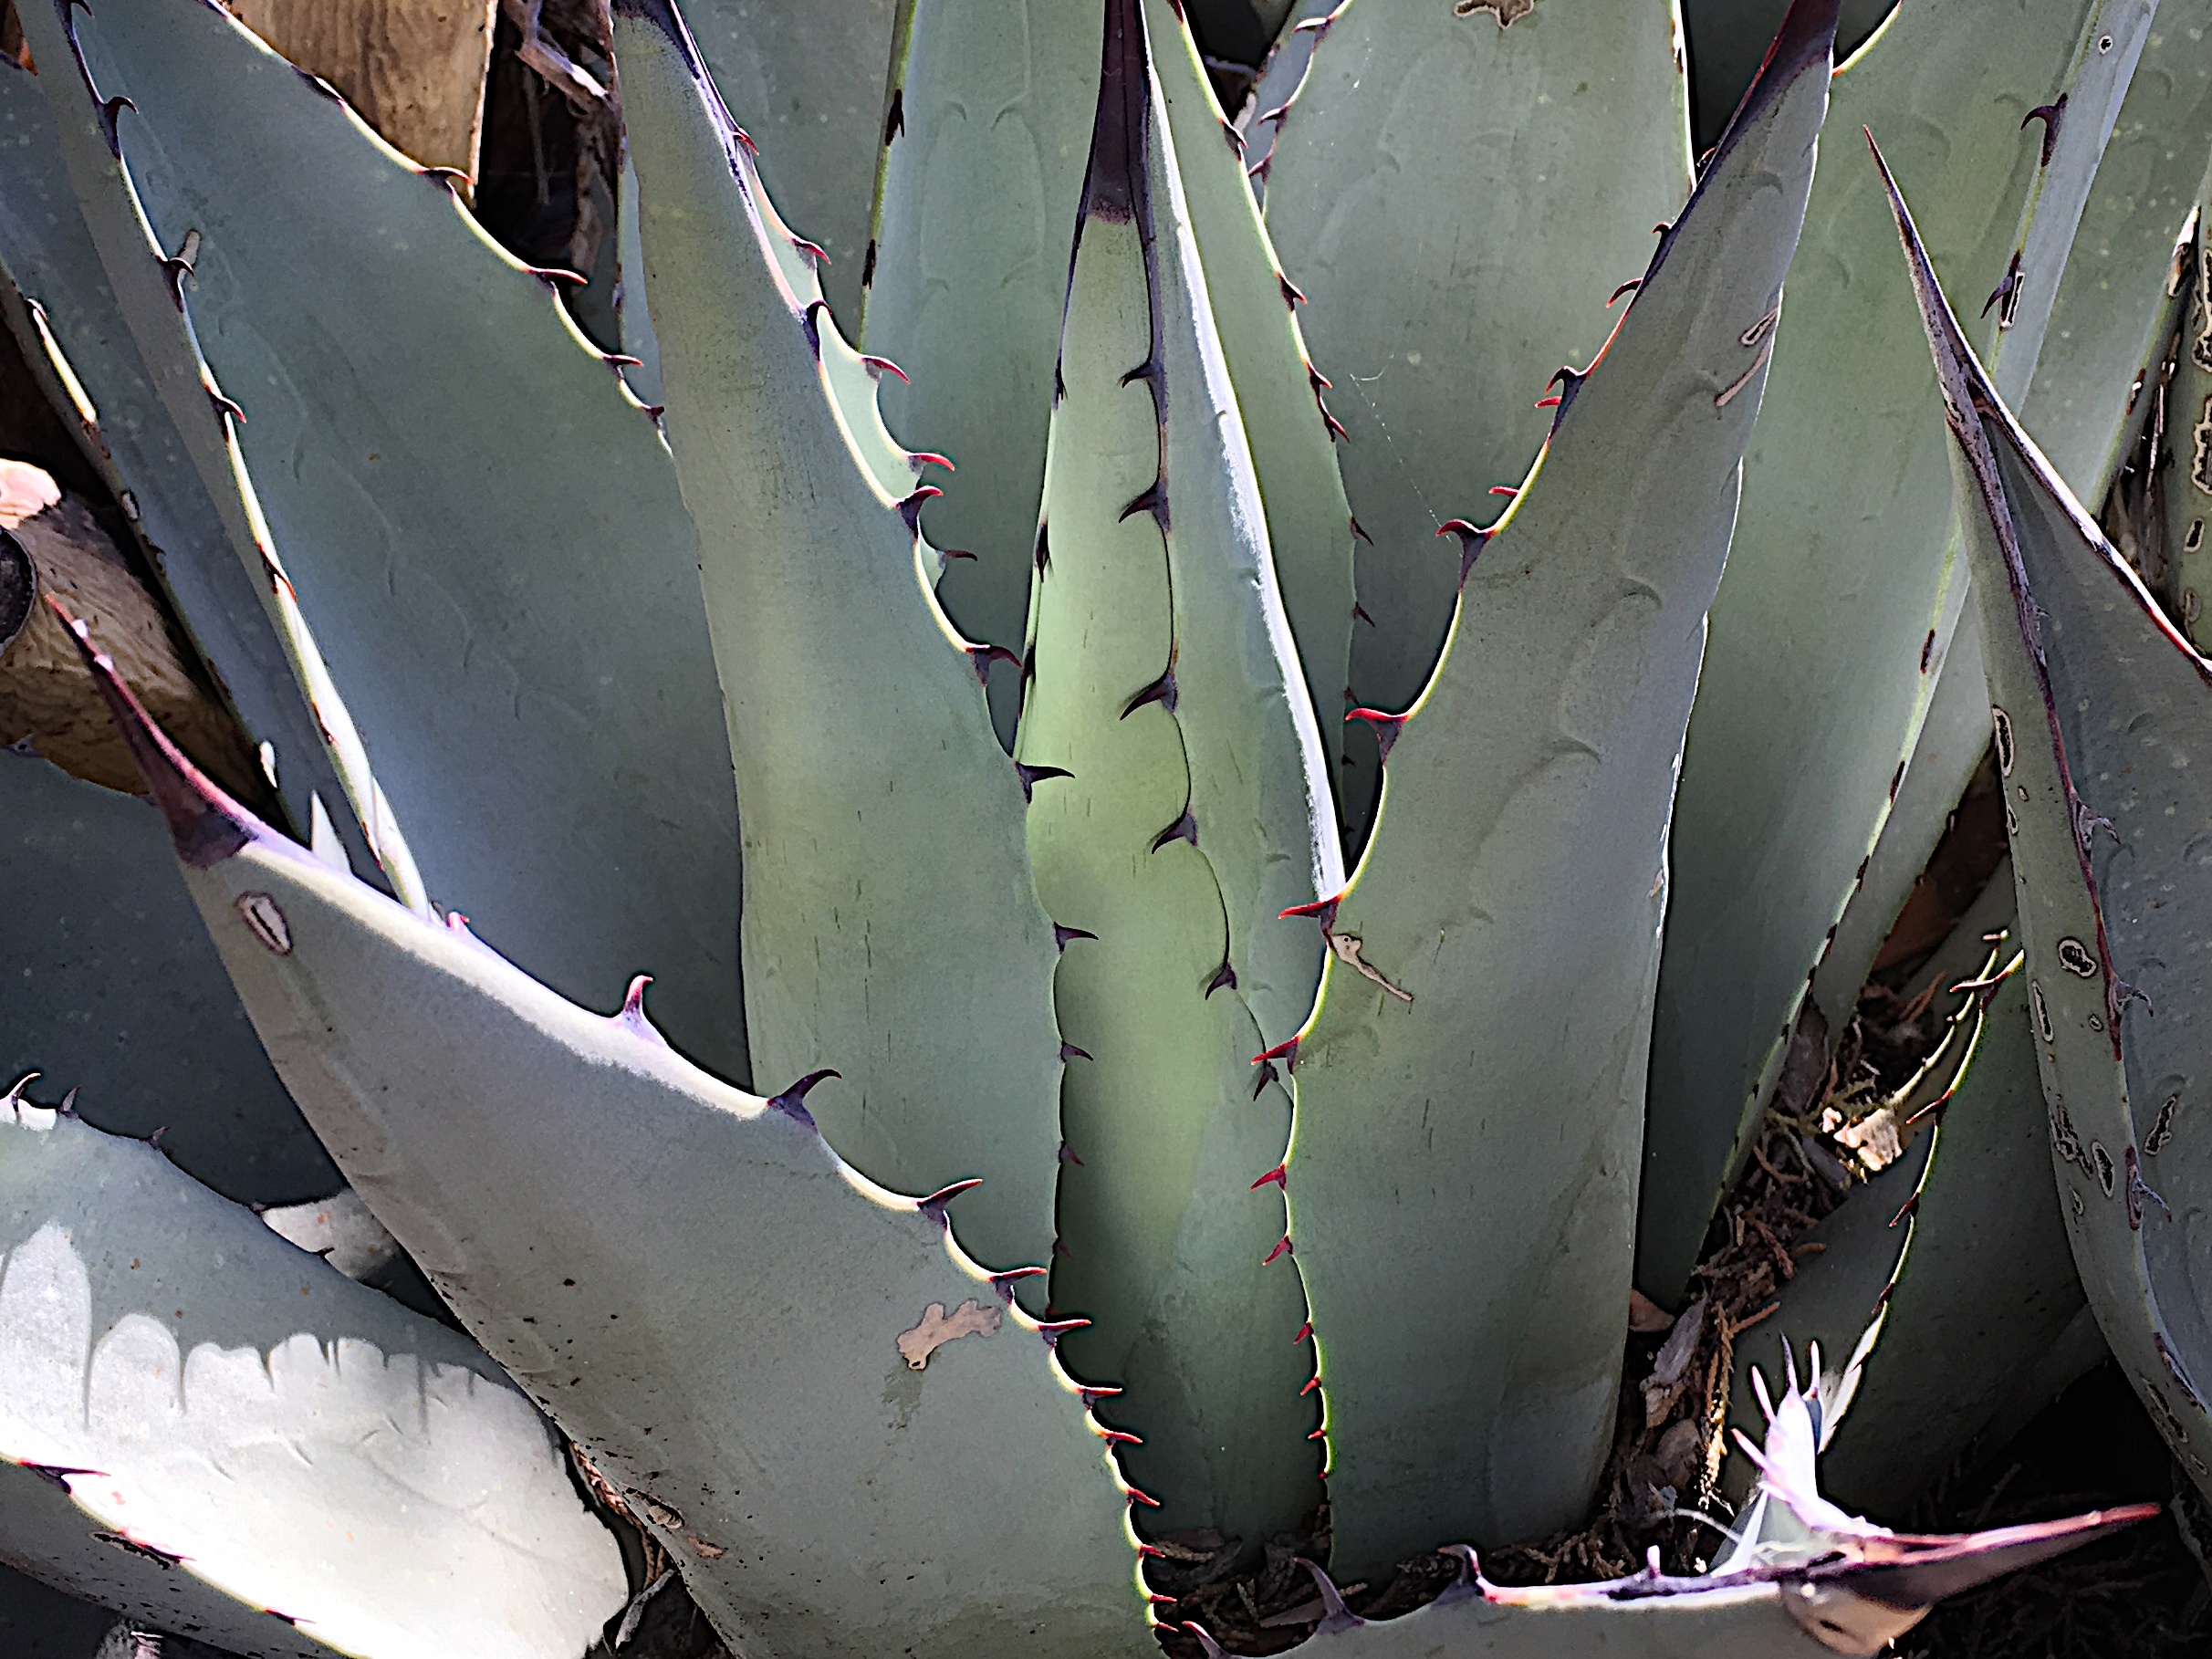
cactus, plant, flower, botany, agave, flowering plant, land plant, agave azul, hedgehog cactus